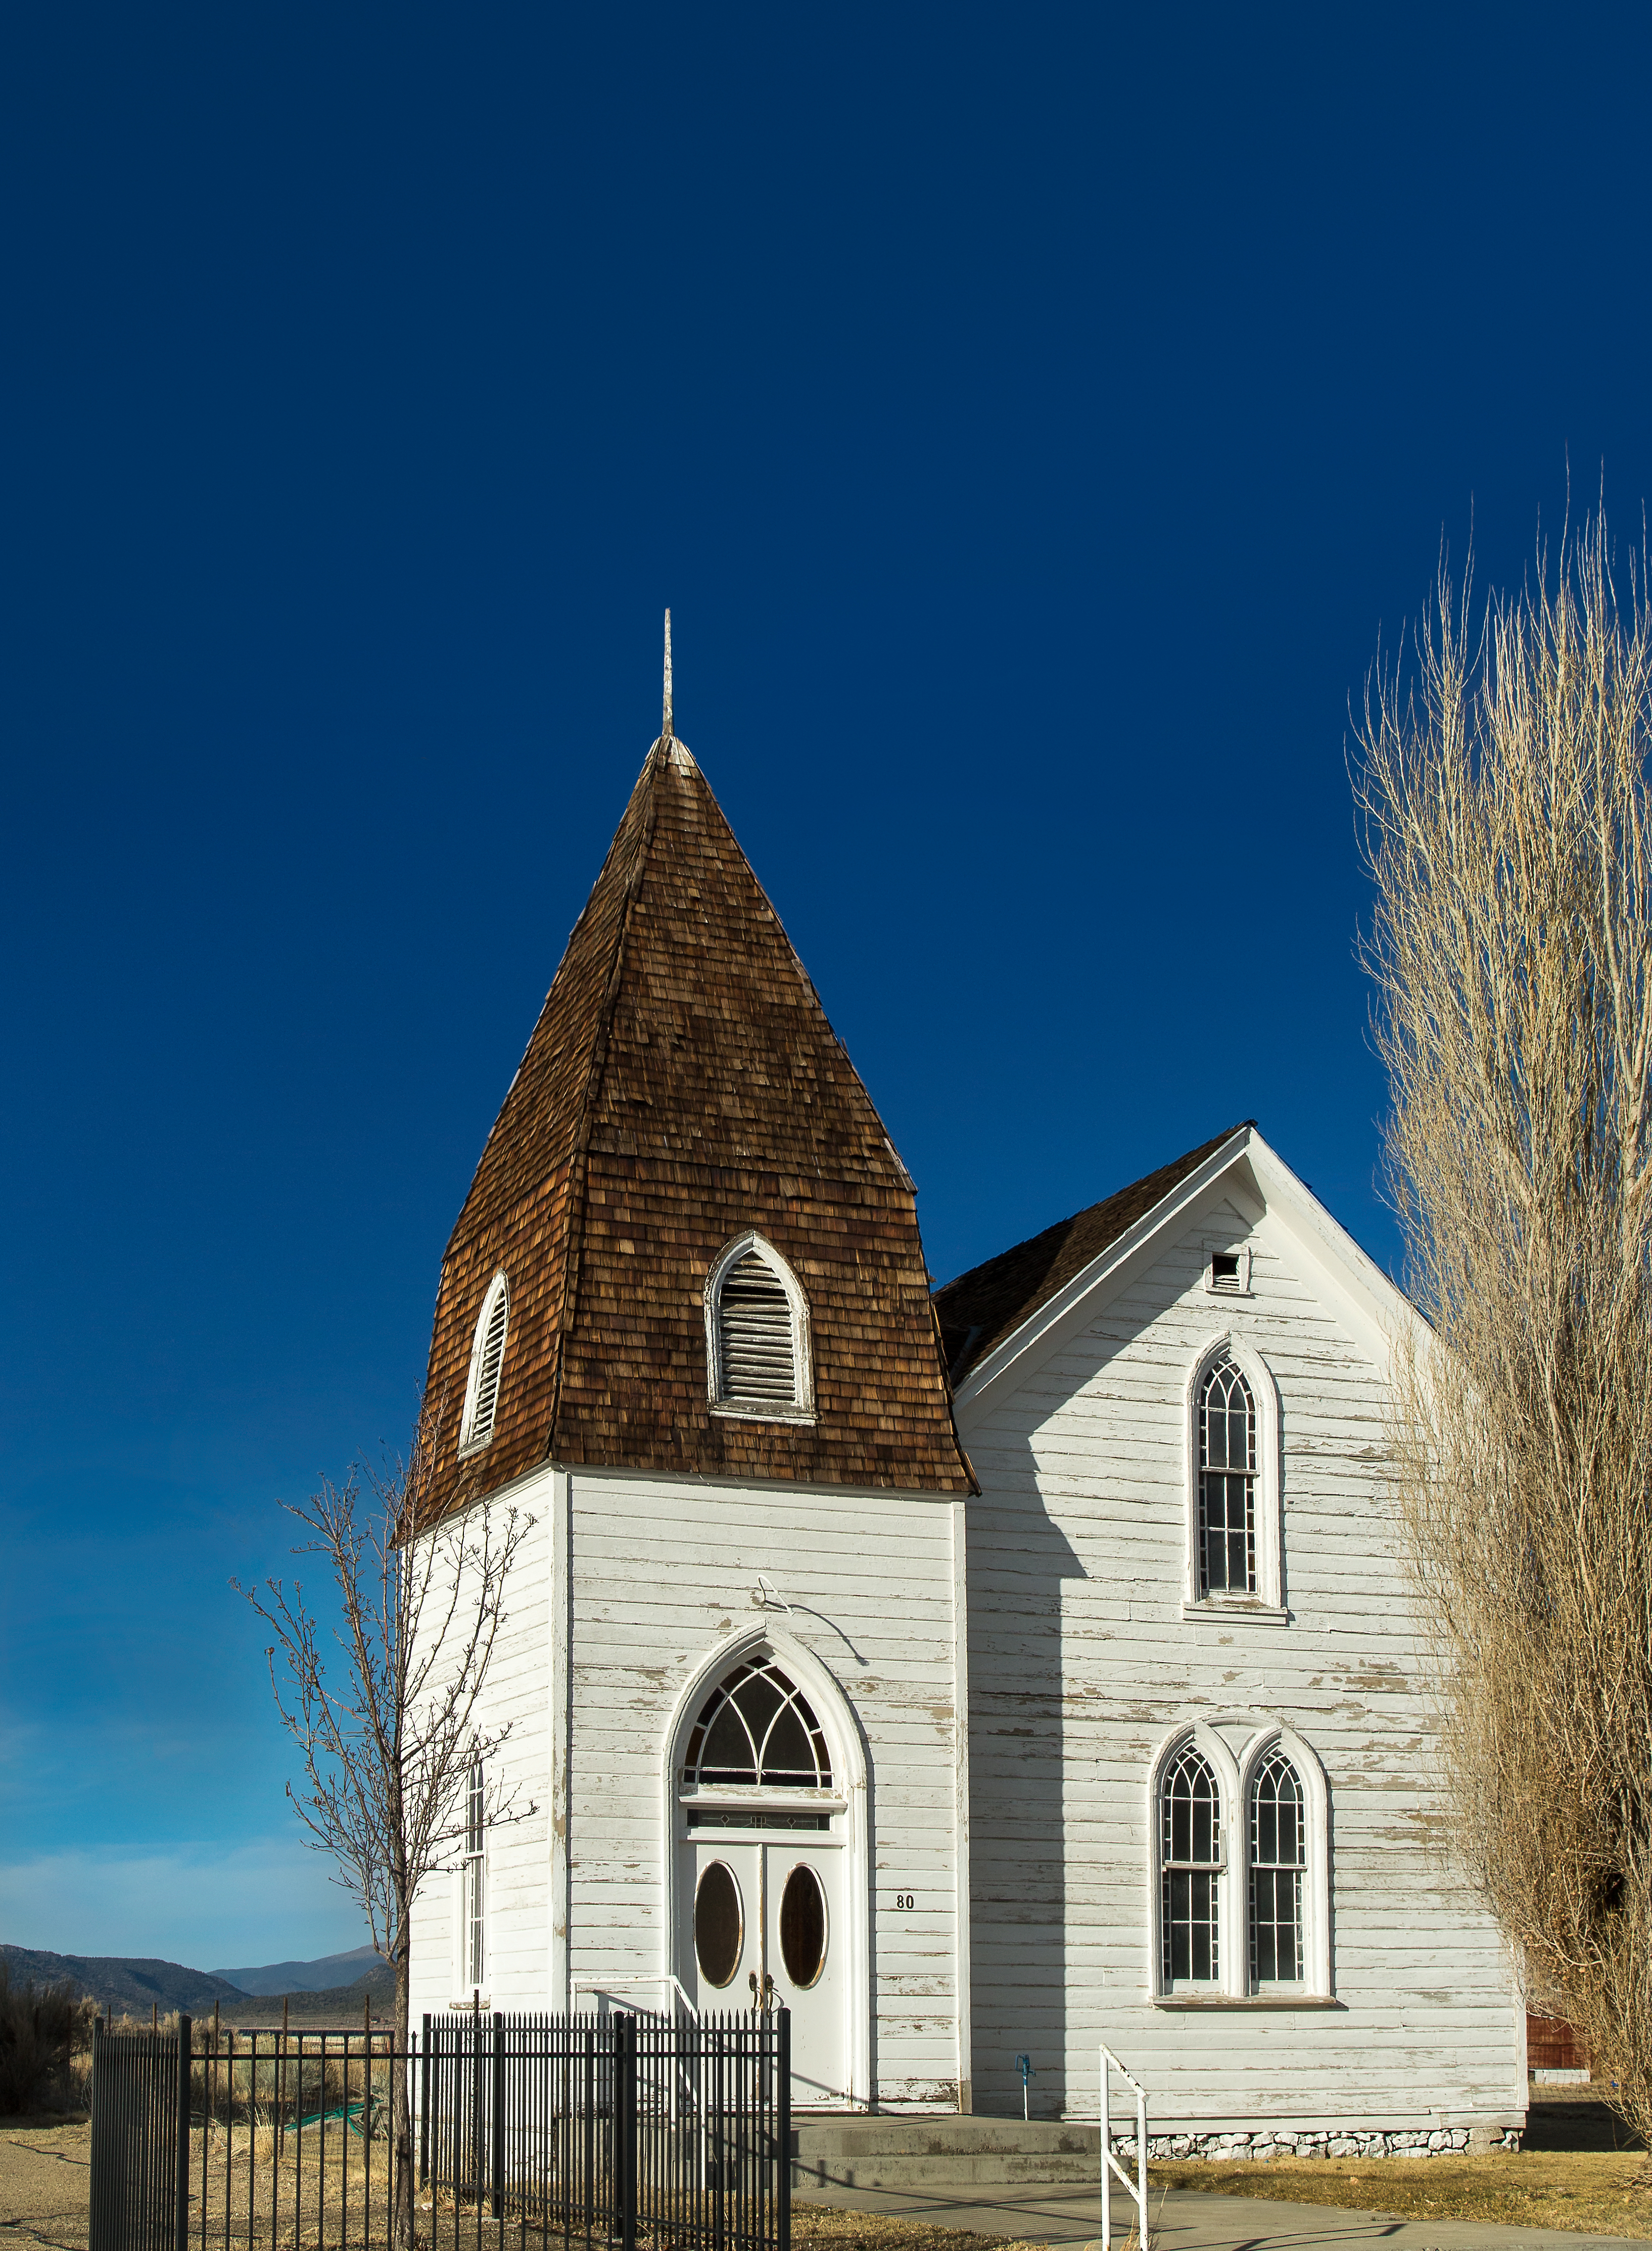
fence, white, house, building, old, rural, facade, church, chapel, california, place of worship, bluesky, spire, steeple, bulding, smalltown, highdesert, bridgeport